Trần Văn Hương

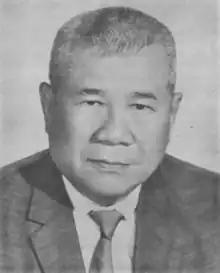
Official portrait, 1971

Trần Văn Hương (1 December 1902 – 27 January 1982) was a South Vietnamese politician who was the penultimate president of South Vietnam for a week in April 1975 before its surrender to the communist forces of North Vietnam. Before ascending to the presidency, he served as vice president under President Nguyễn Văn Thiệu since October 1971 after being elected on a joint ticket with Thiệu in the 1971 South Vietnamese presidential election. Prior to that, he was prime minister for three months from November 1964 to January 1965 under the supervision of a military junta led by General Nguyen Khanh; during this time, there was widespread civil unrest from the Buddhist majority and power struggles with the military. He also served as prime minister again from May 1968 to August 1969.